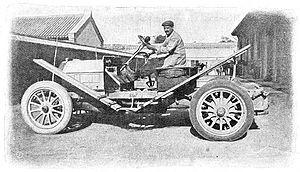
Itala est une marque automobile italienne fondée à Turin en 1903 par Matteo Ceirano et cinq autres membres dont le pilote Guido Bigio. Elle fit faillite en 1934
Luigi Barzini, Sr était un italien, journaliste, correspondant de guerre et homme politique.